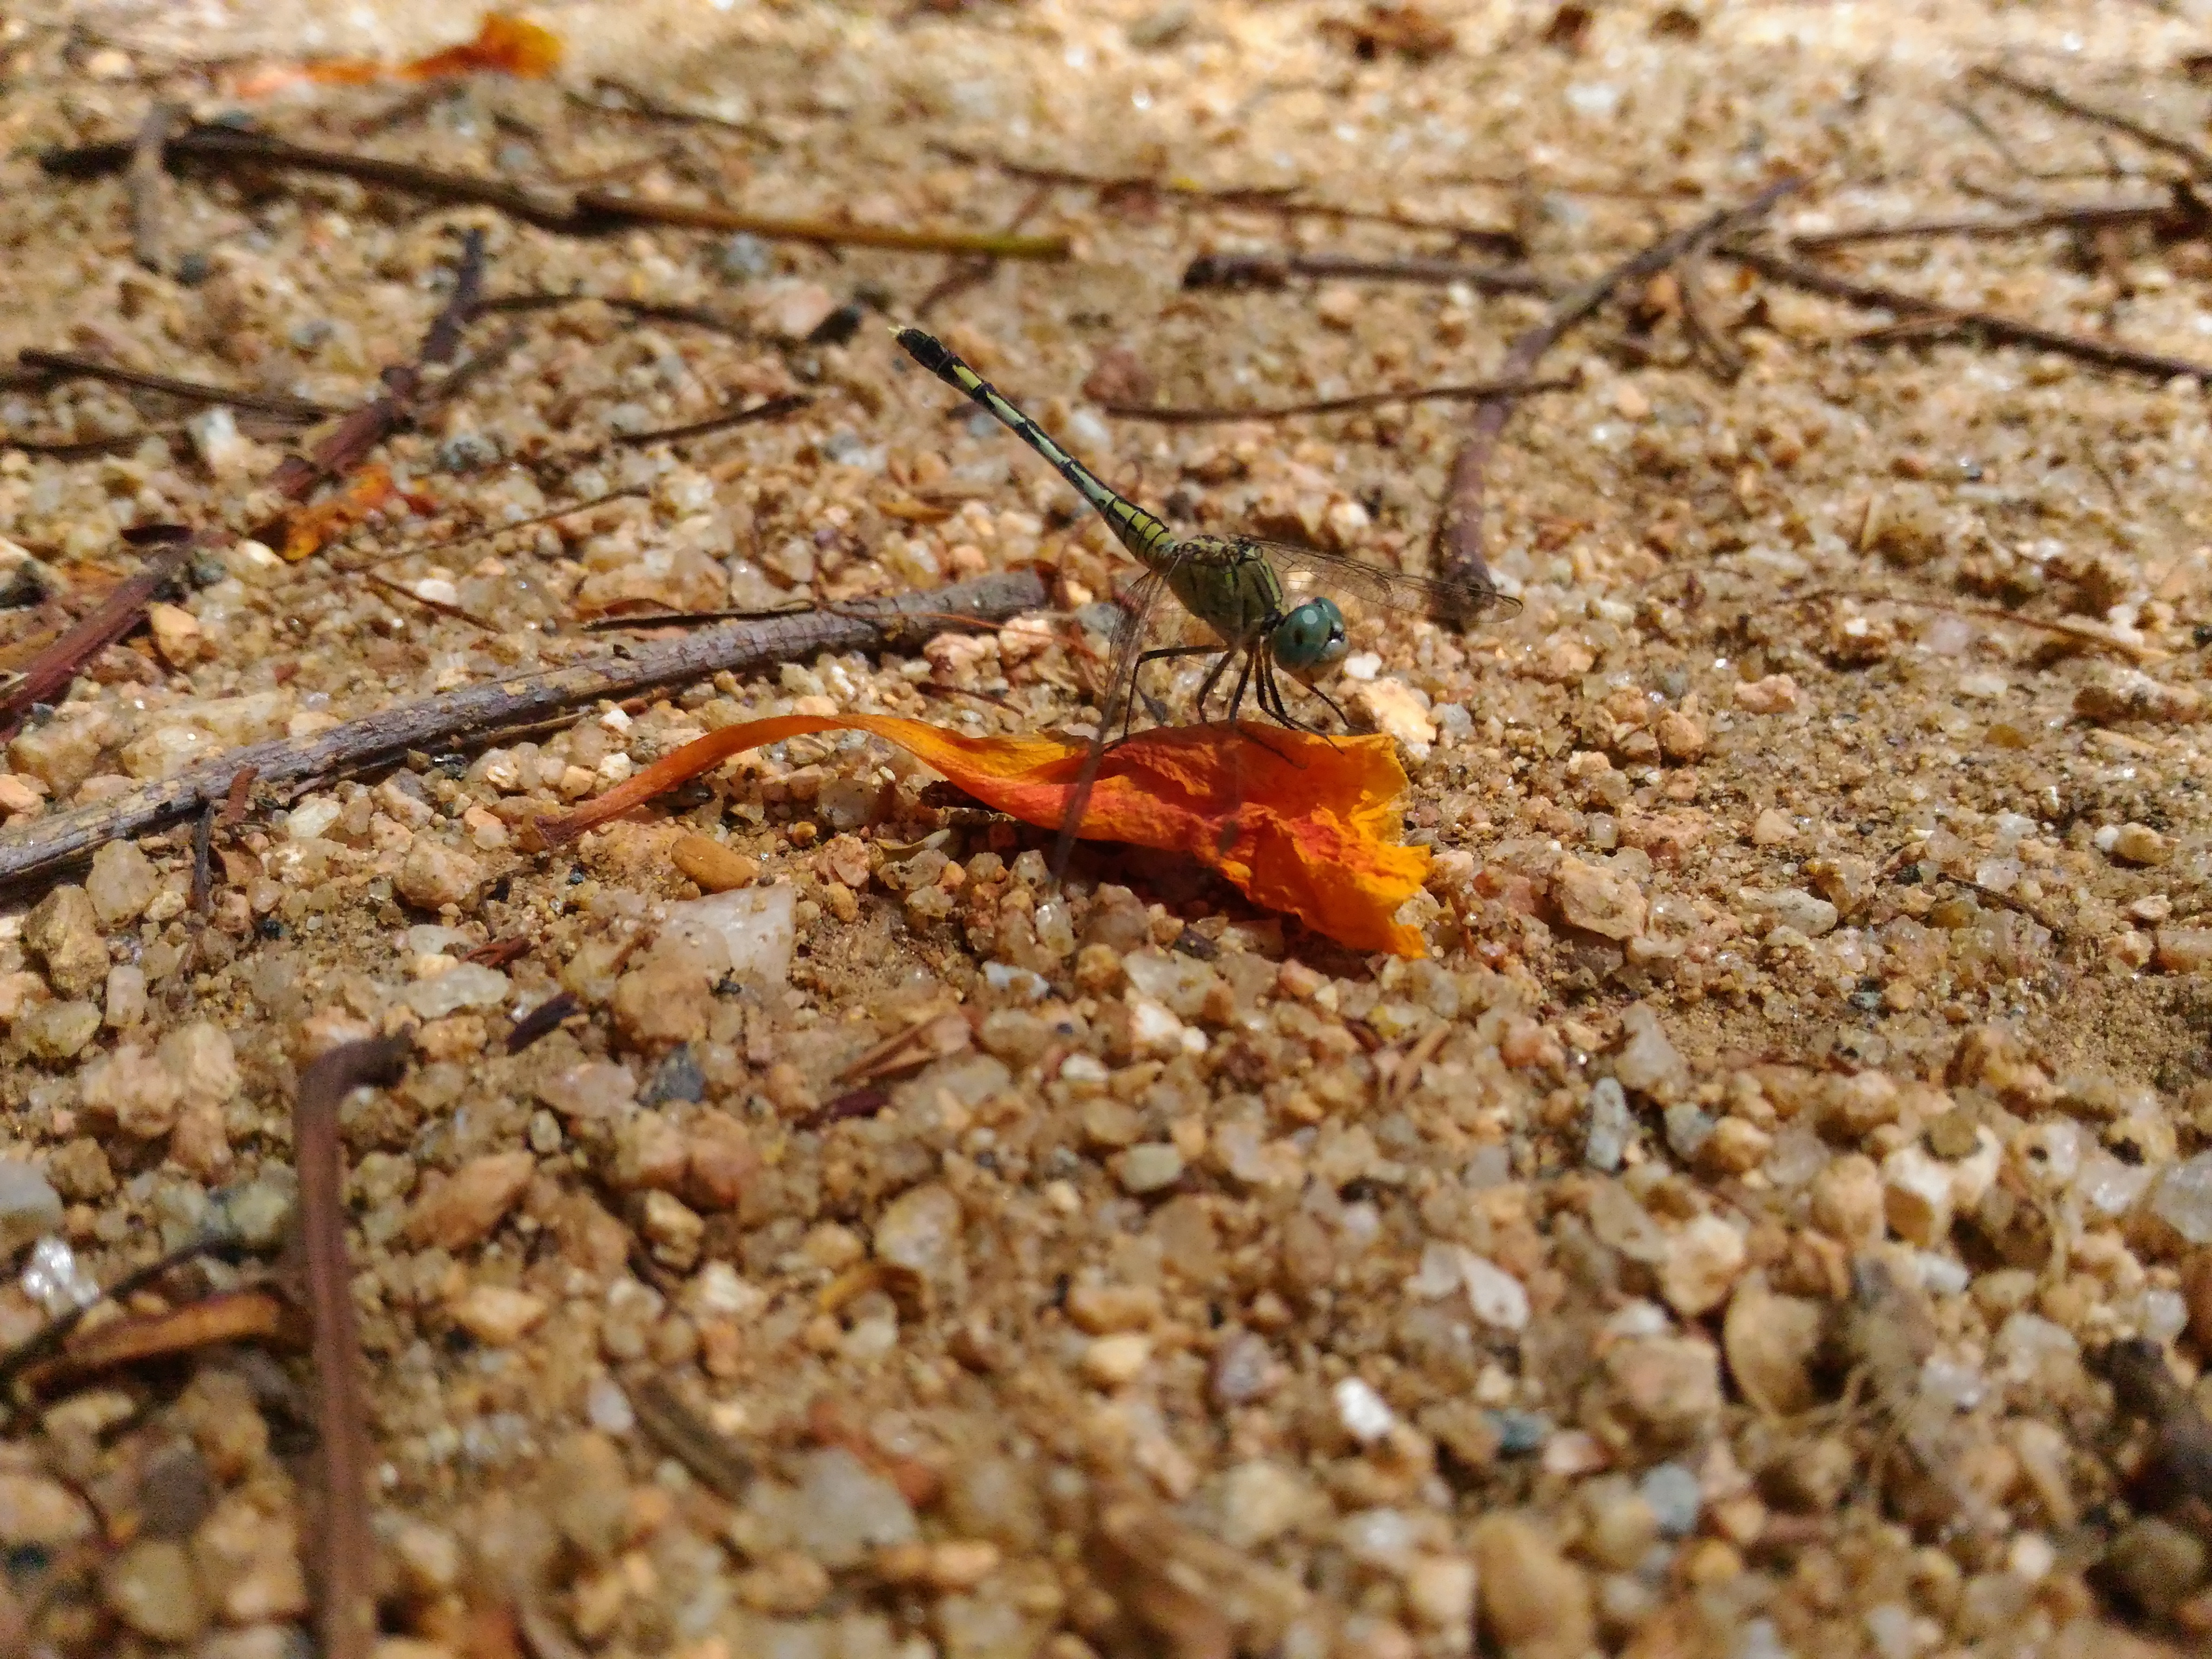
leaf, wildlife, insect, soil, fauna, invertebrate, close up, macro photography